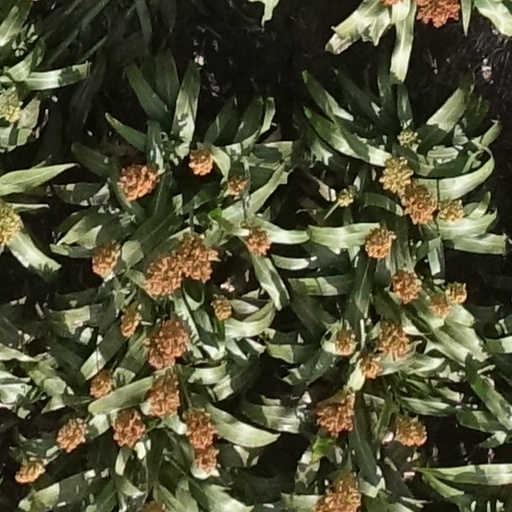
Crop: sorghum